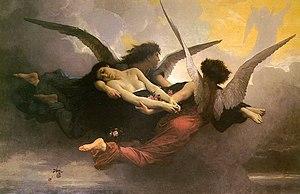
Ombre est une nouvelle d'Edgar Allan Poe publiée pour la première fois en septembre 1835. Traduite en français par Charles Baudelaire, elle fait partie du recueil Nouvelles histoires extraordinaires.
L'œuvre peinte de William Bouguereau est constitué de 828 peintures réalisées par l'artiste entre 1845 et 1905. Il est classé par ordre chronologique.